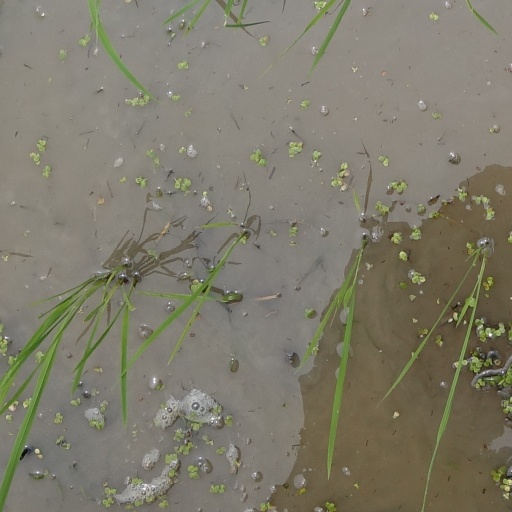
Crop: rice